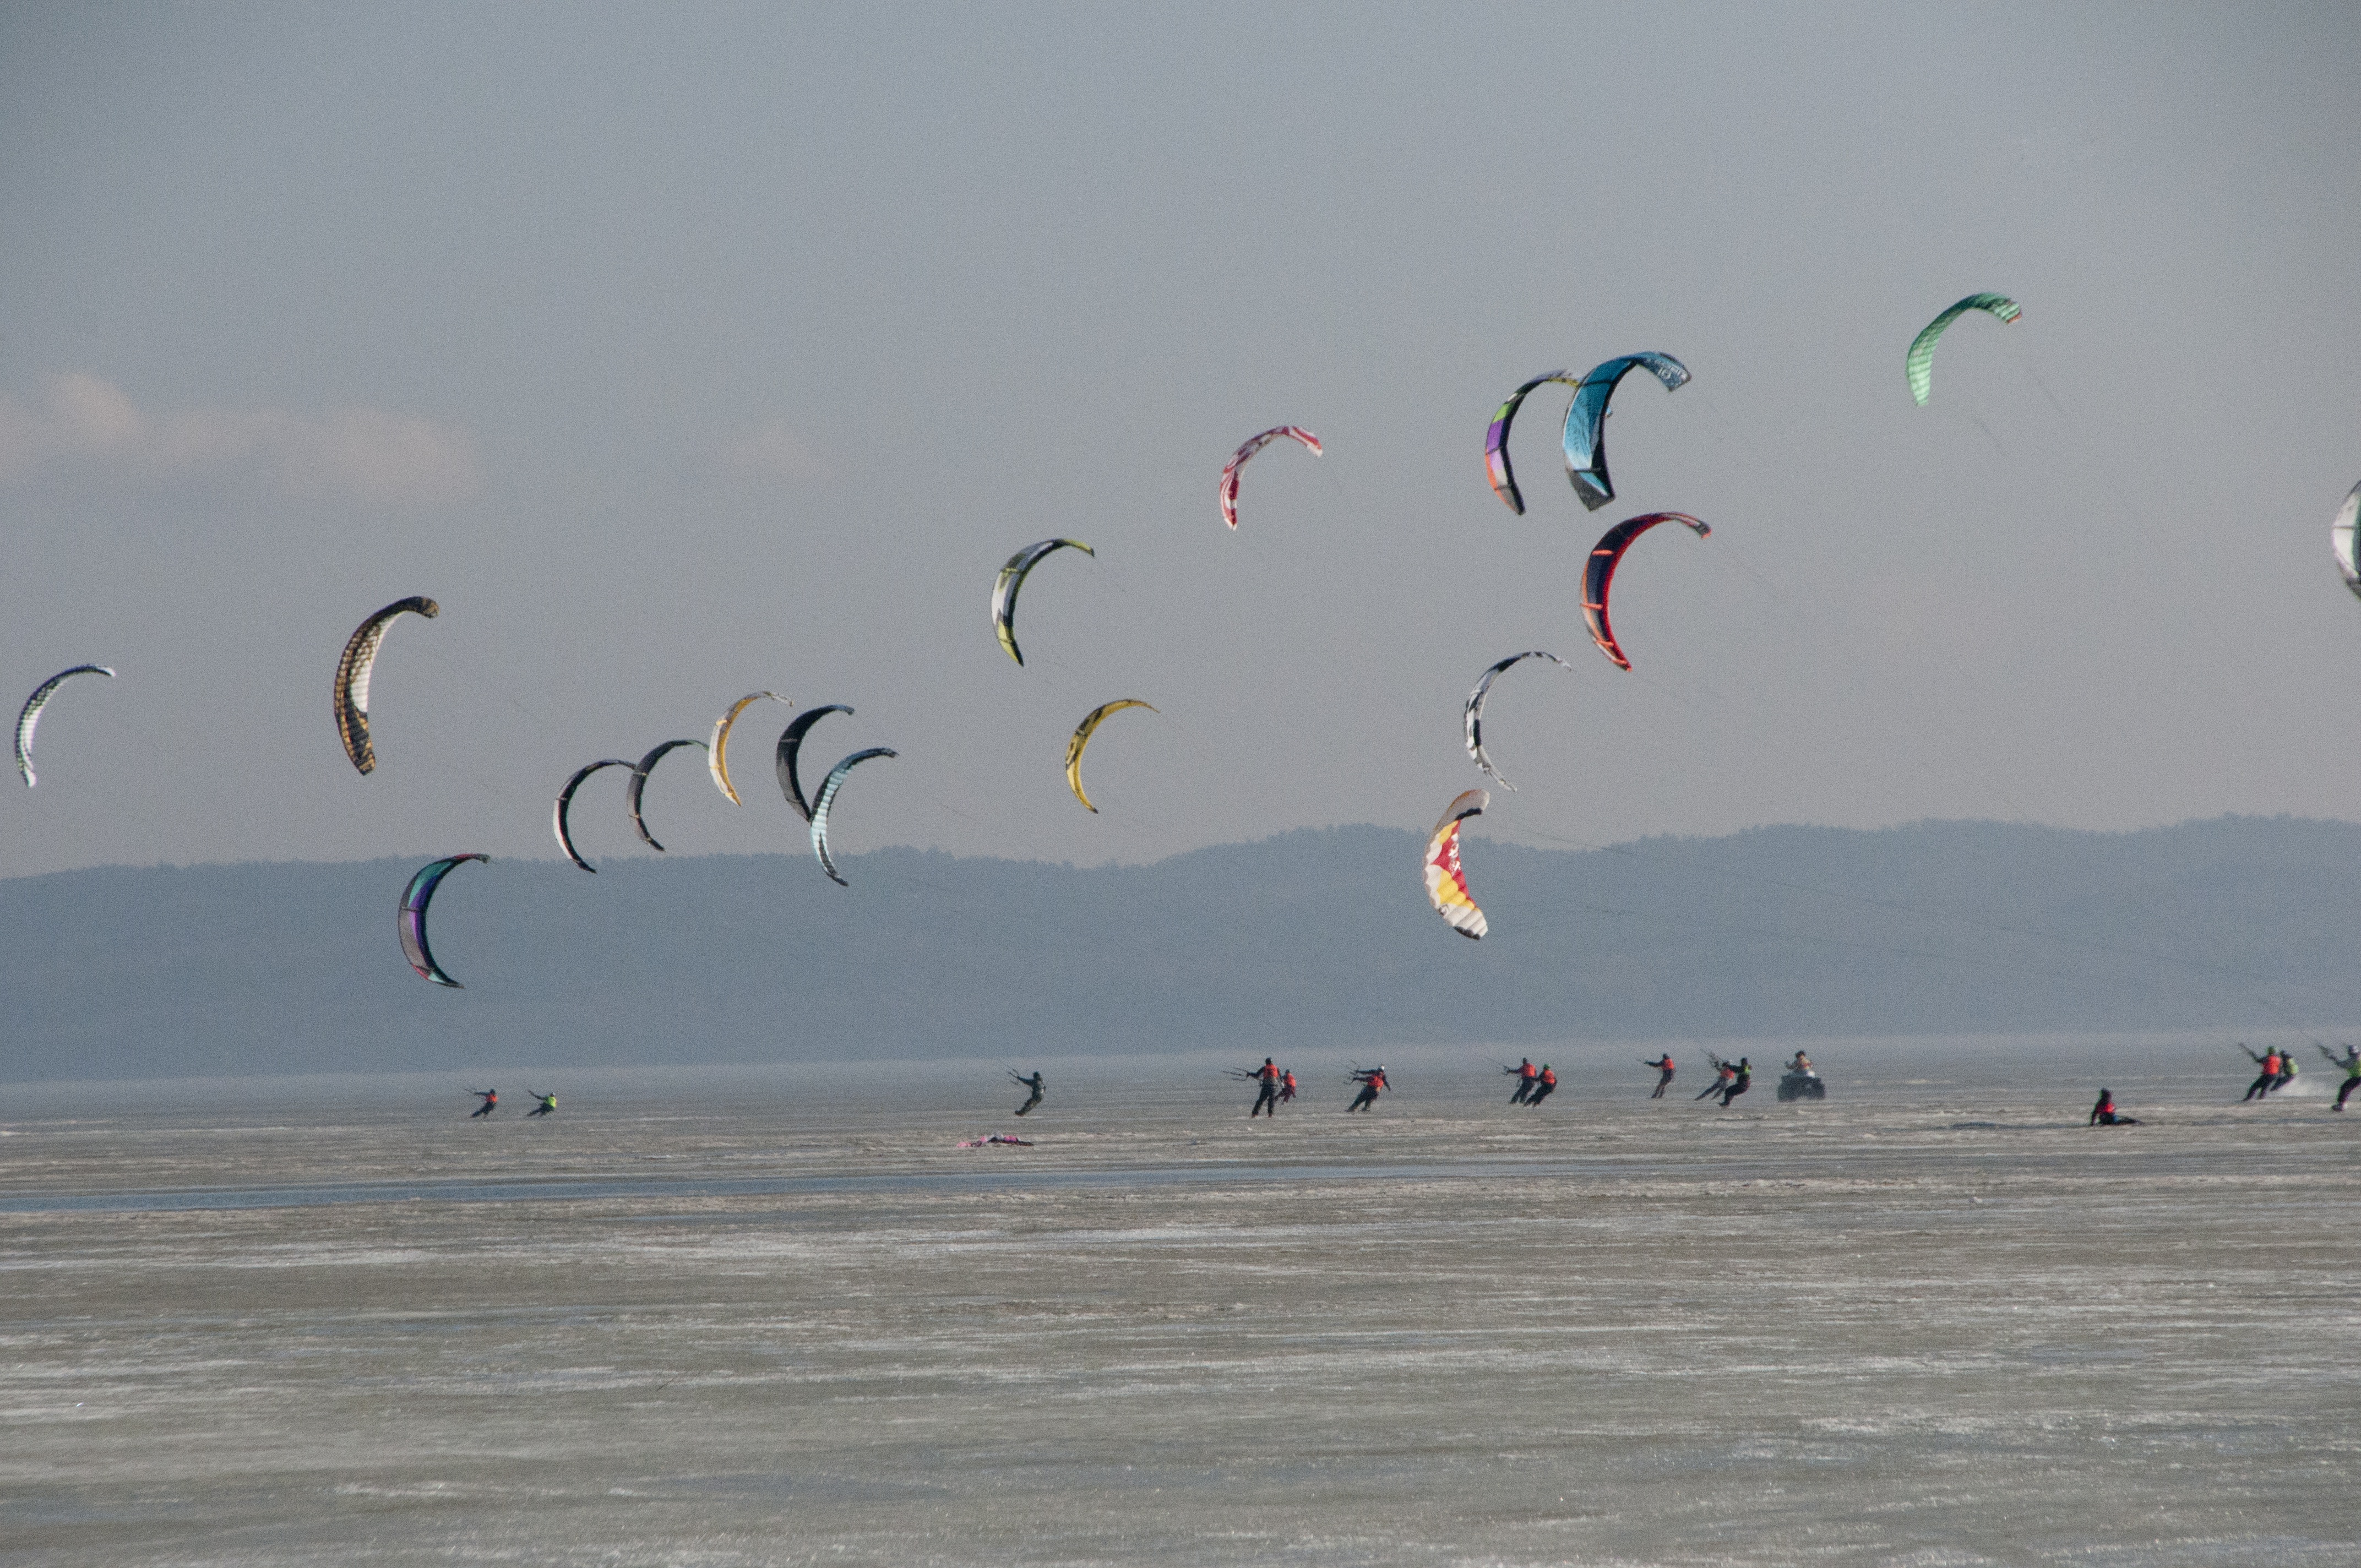
sport, wind, ice, kite, lagoon, extreme sport, toy, fun, sports, kitesurfing, skis, windsports, kite sports, snowkite